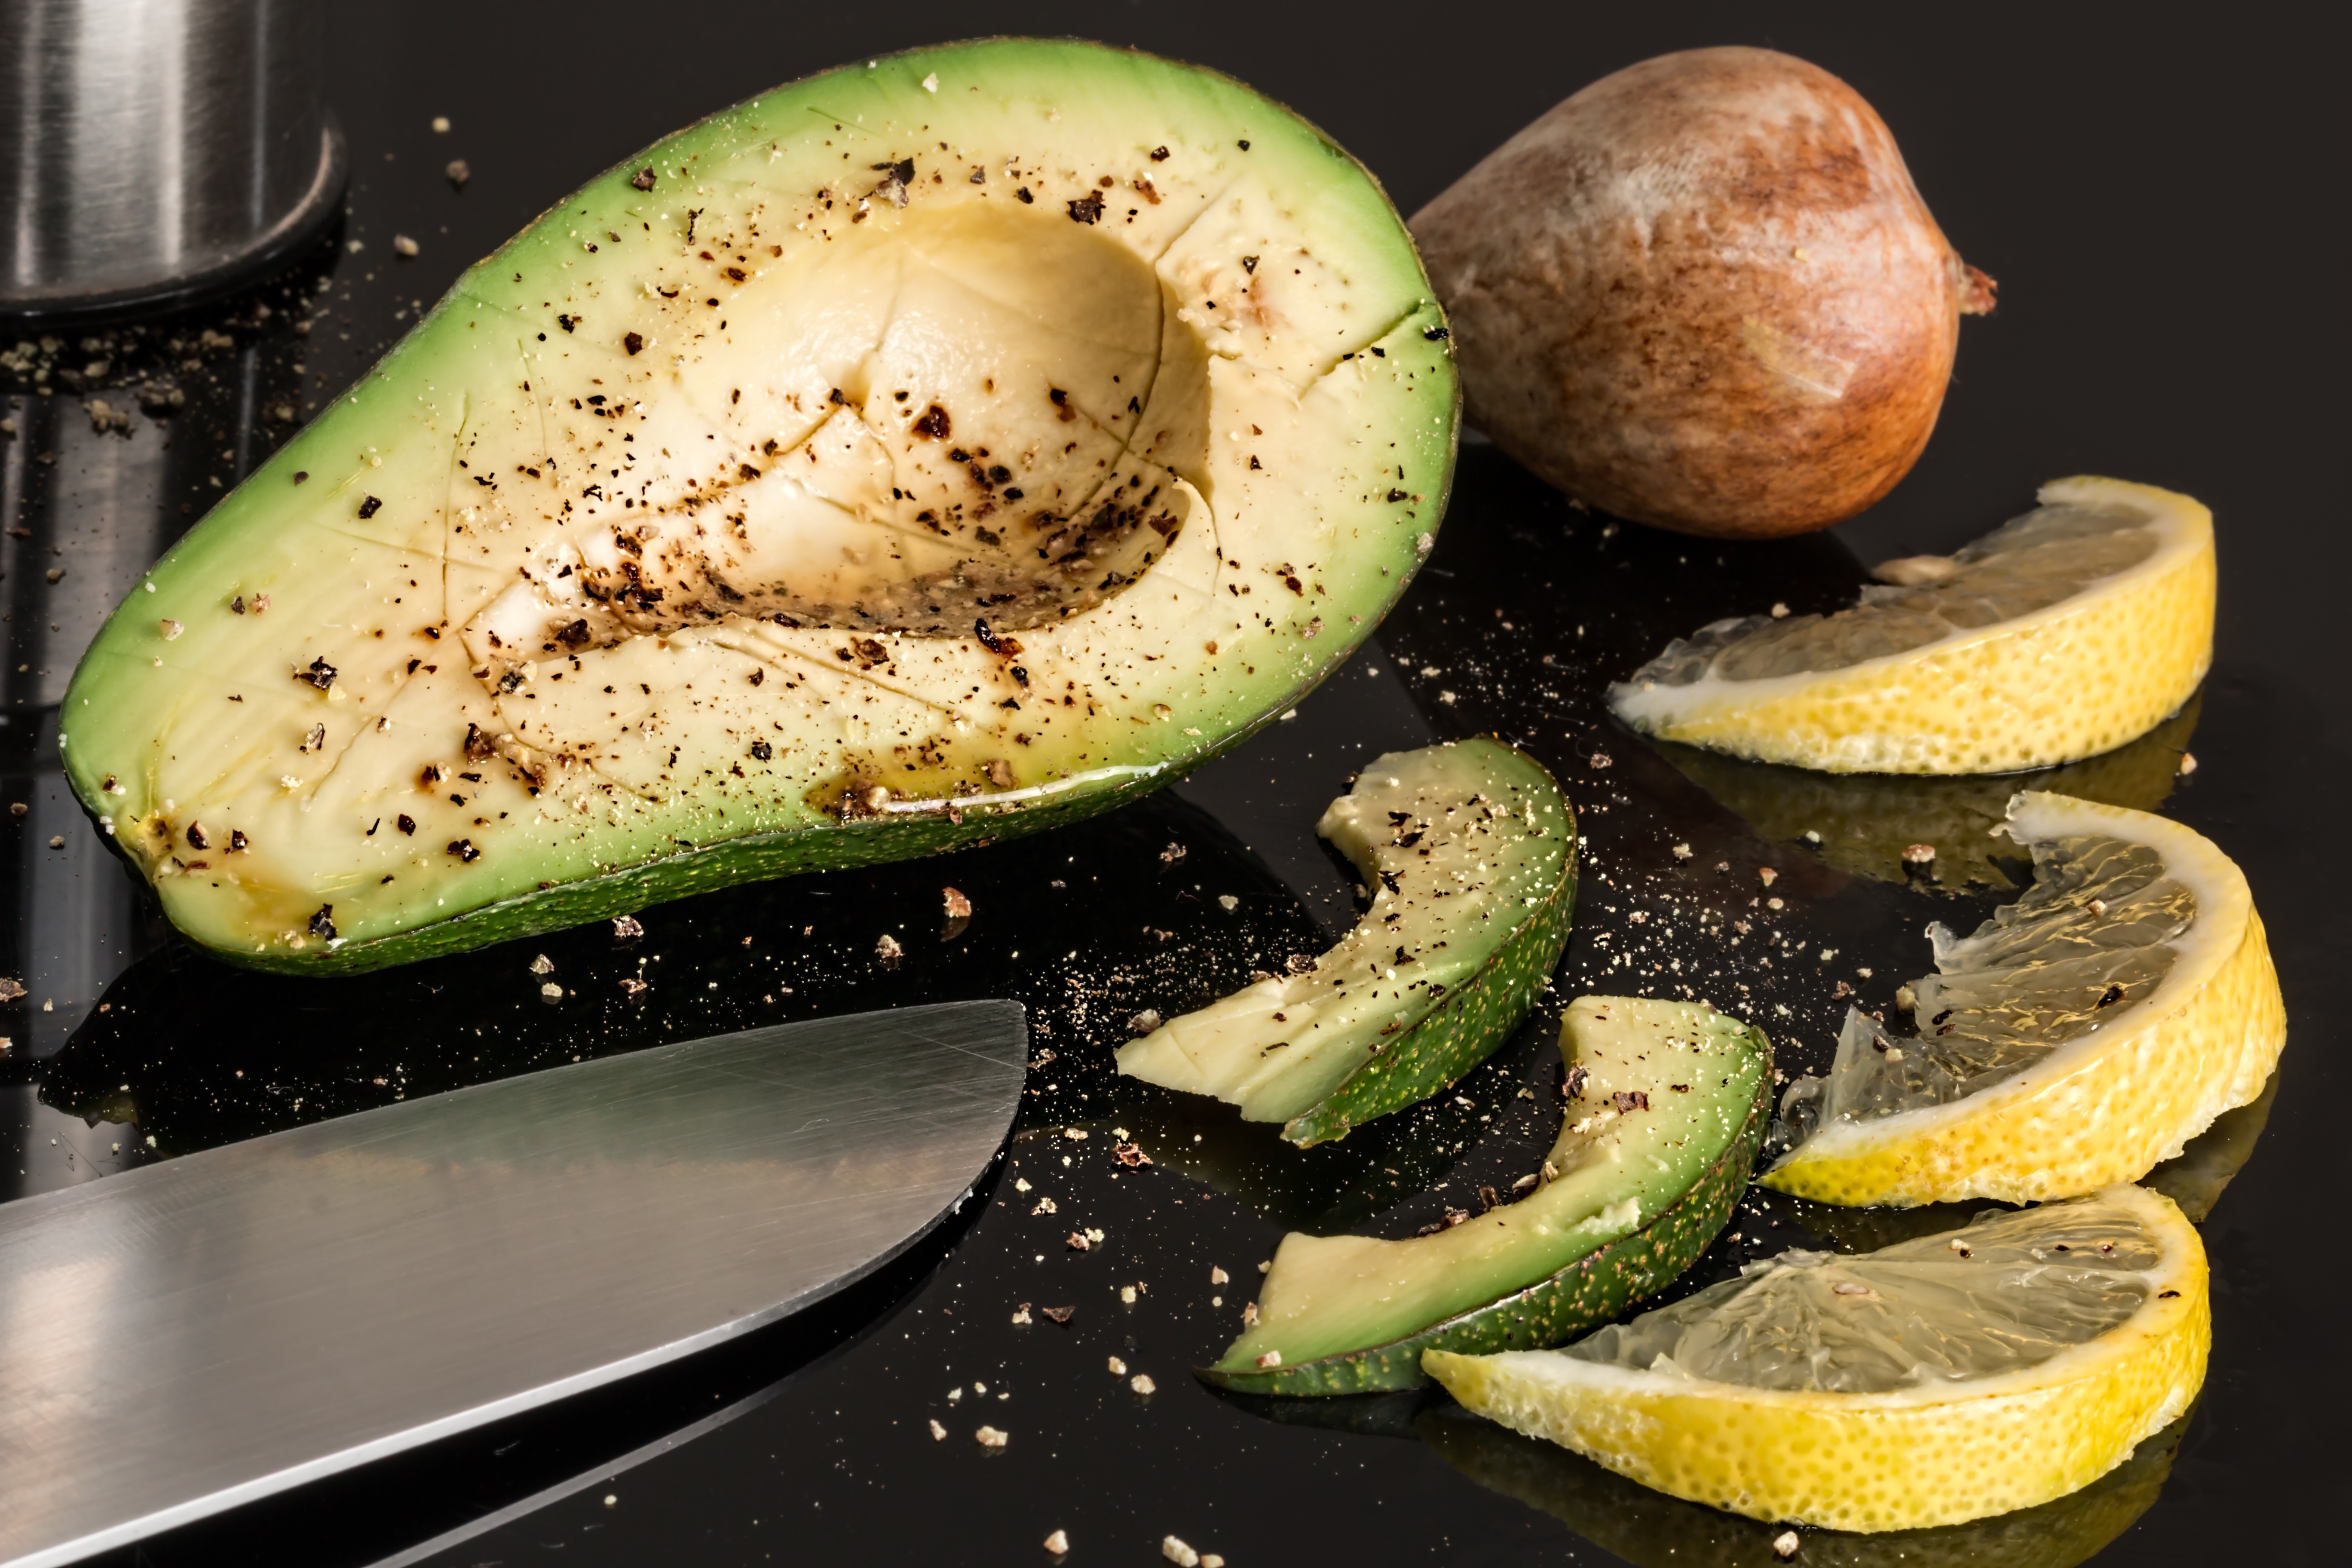
plant, fruit, dip, food, salad, green, ingredient, produce, vegetable, fresh, avocado, healthy, snack, lunch, lemon, cut, vitamin, eating, nutrition, vegan, vegetarian, raw, diet, half, cucurbita, appetizer, dieting, flowering plant, guacamole, land plant, persea americana, monounsaturated fat, oleic acid, alligator pear